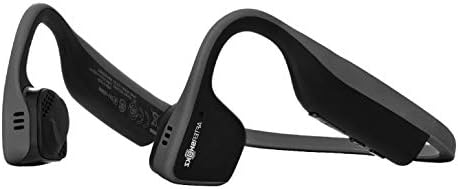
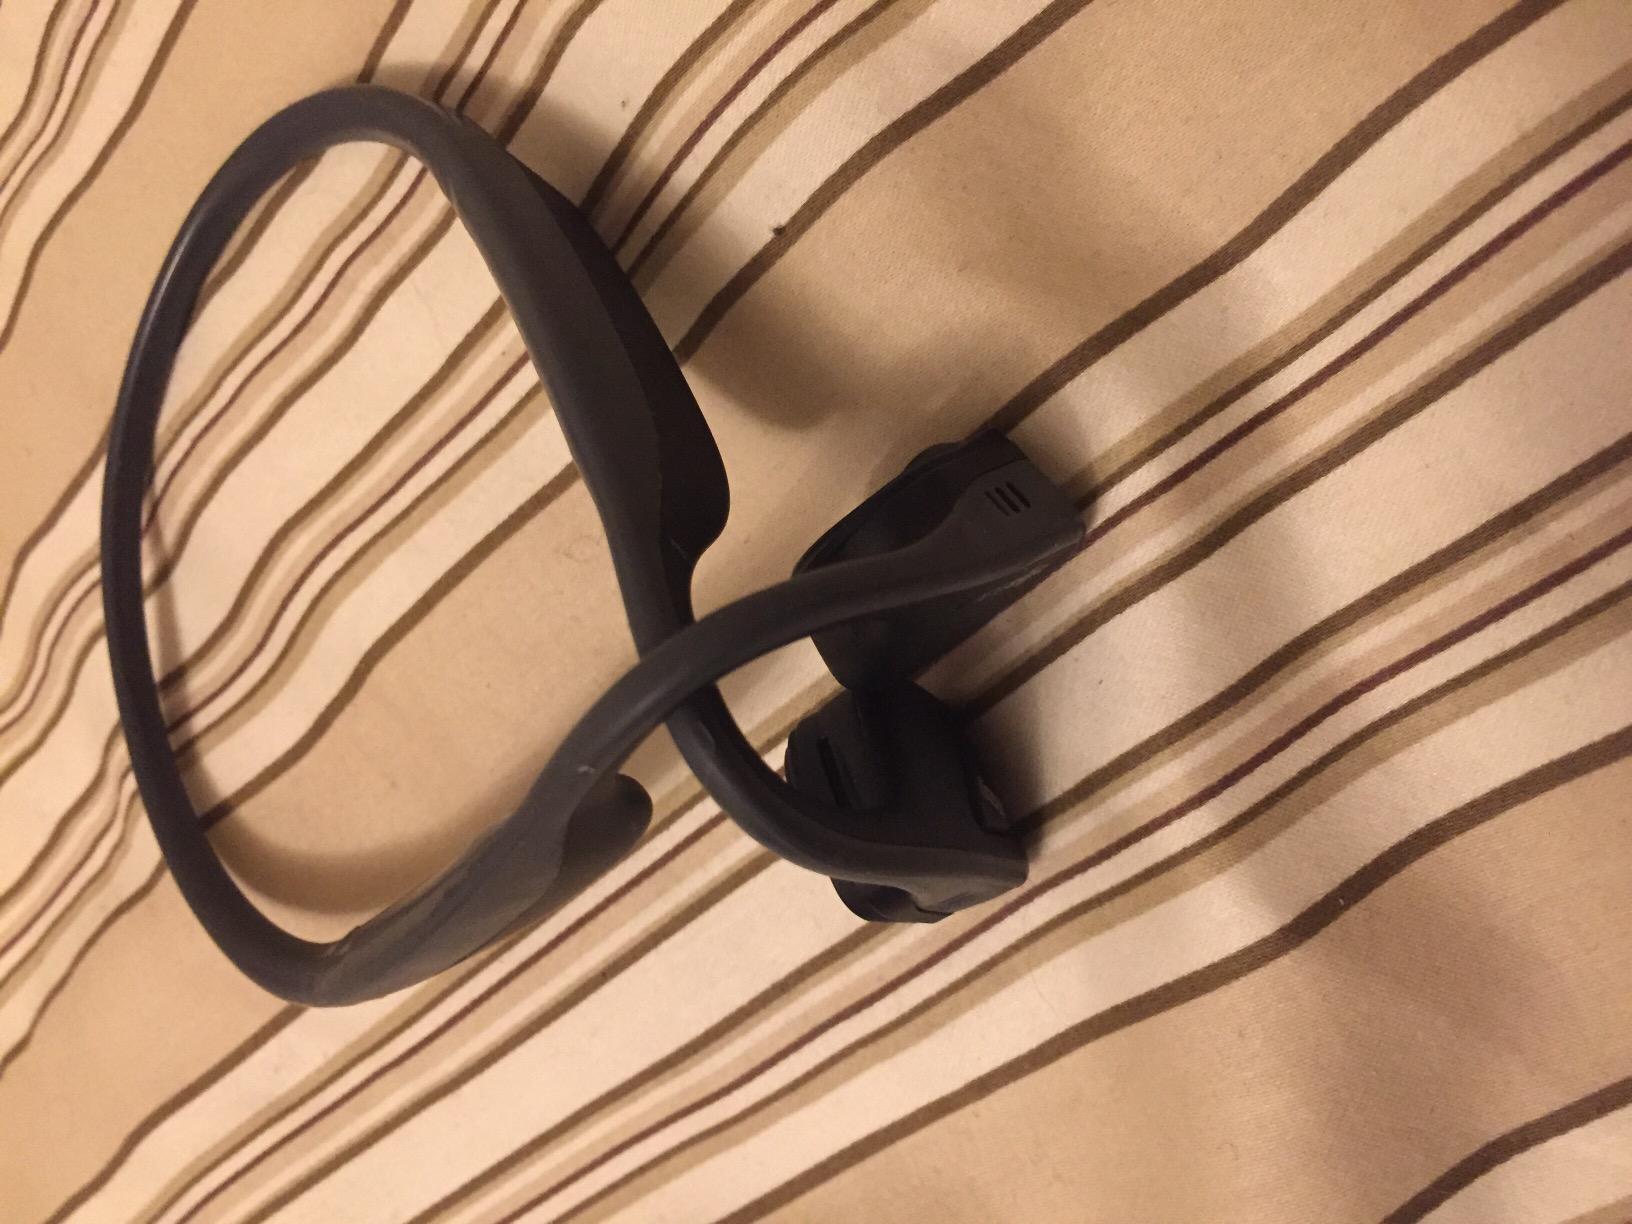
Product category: headphones
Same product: yes